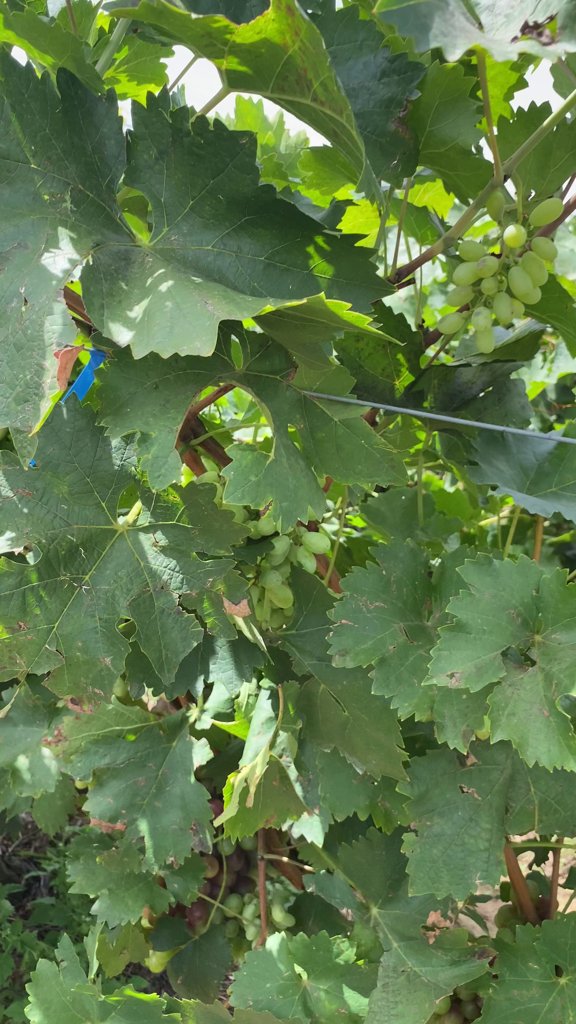
Berries visible: 84
Grape clusters: 4